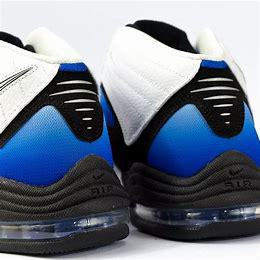
Brand: Nike
Model: Air 3